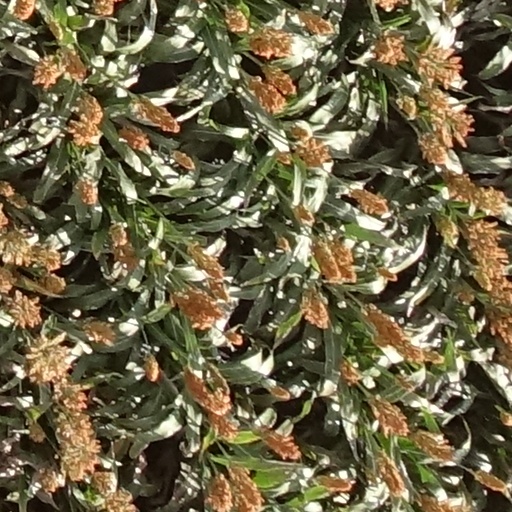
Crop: sorghum